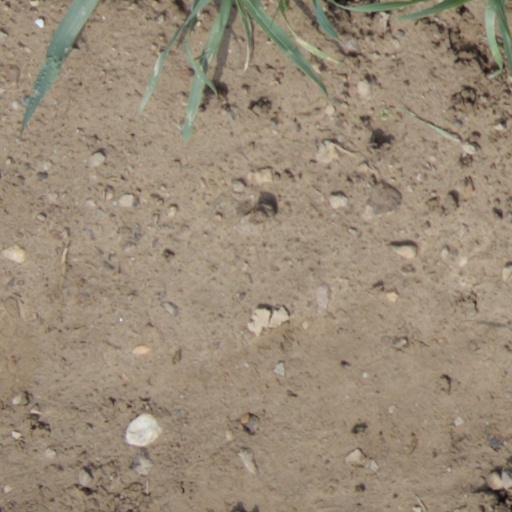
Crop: wheat